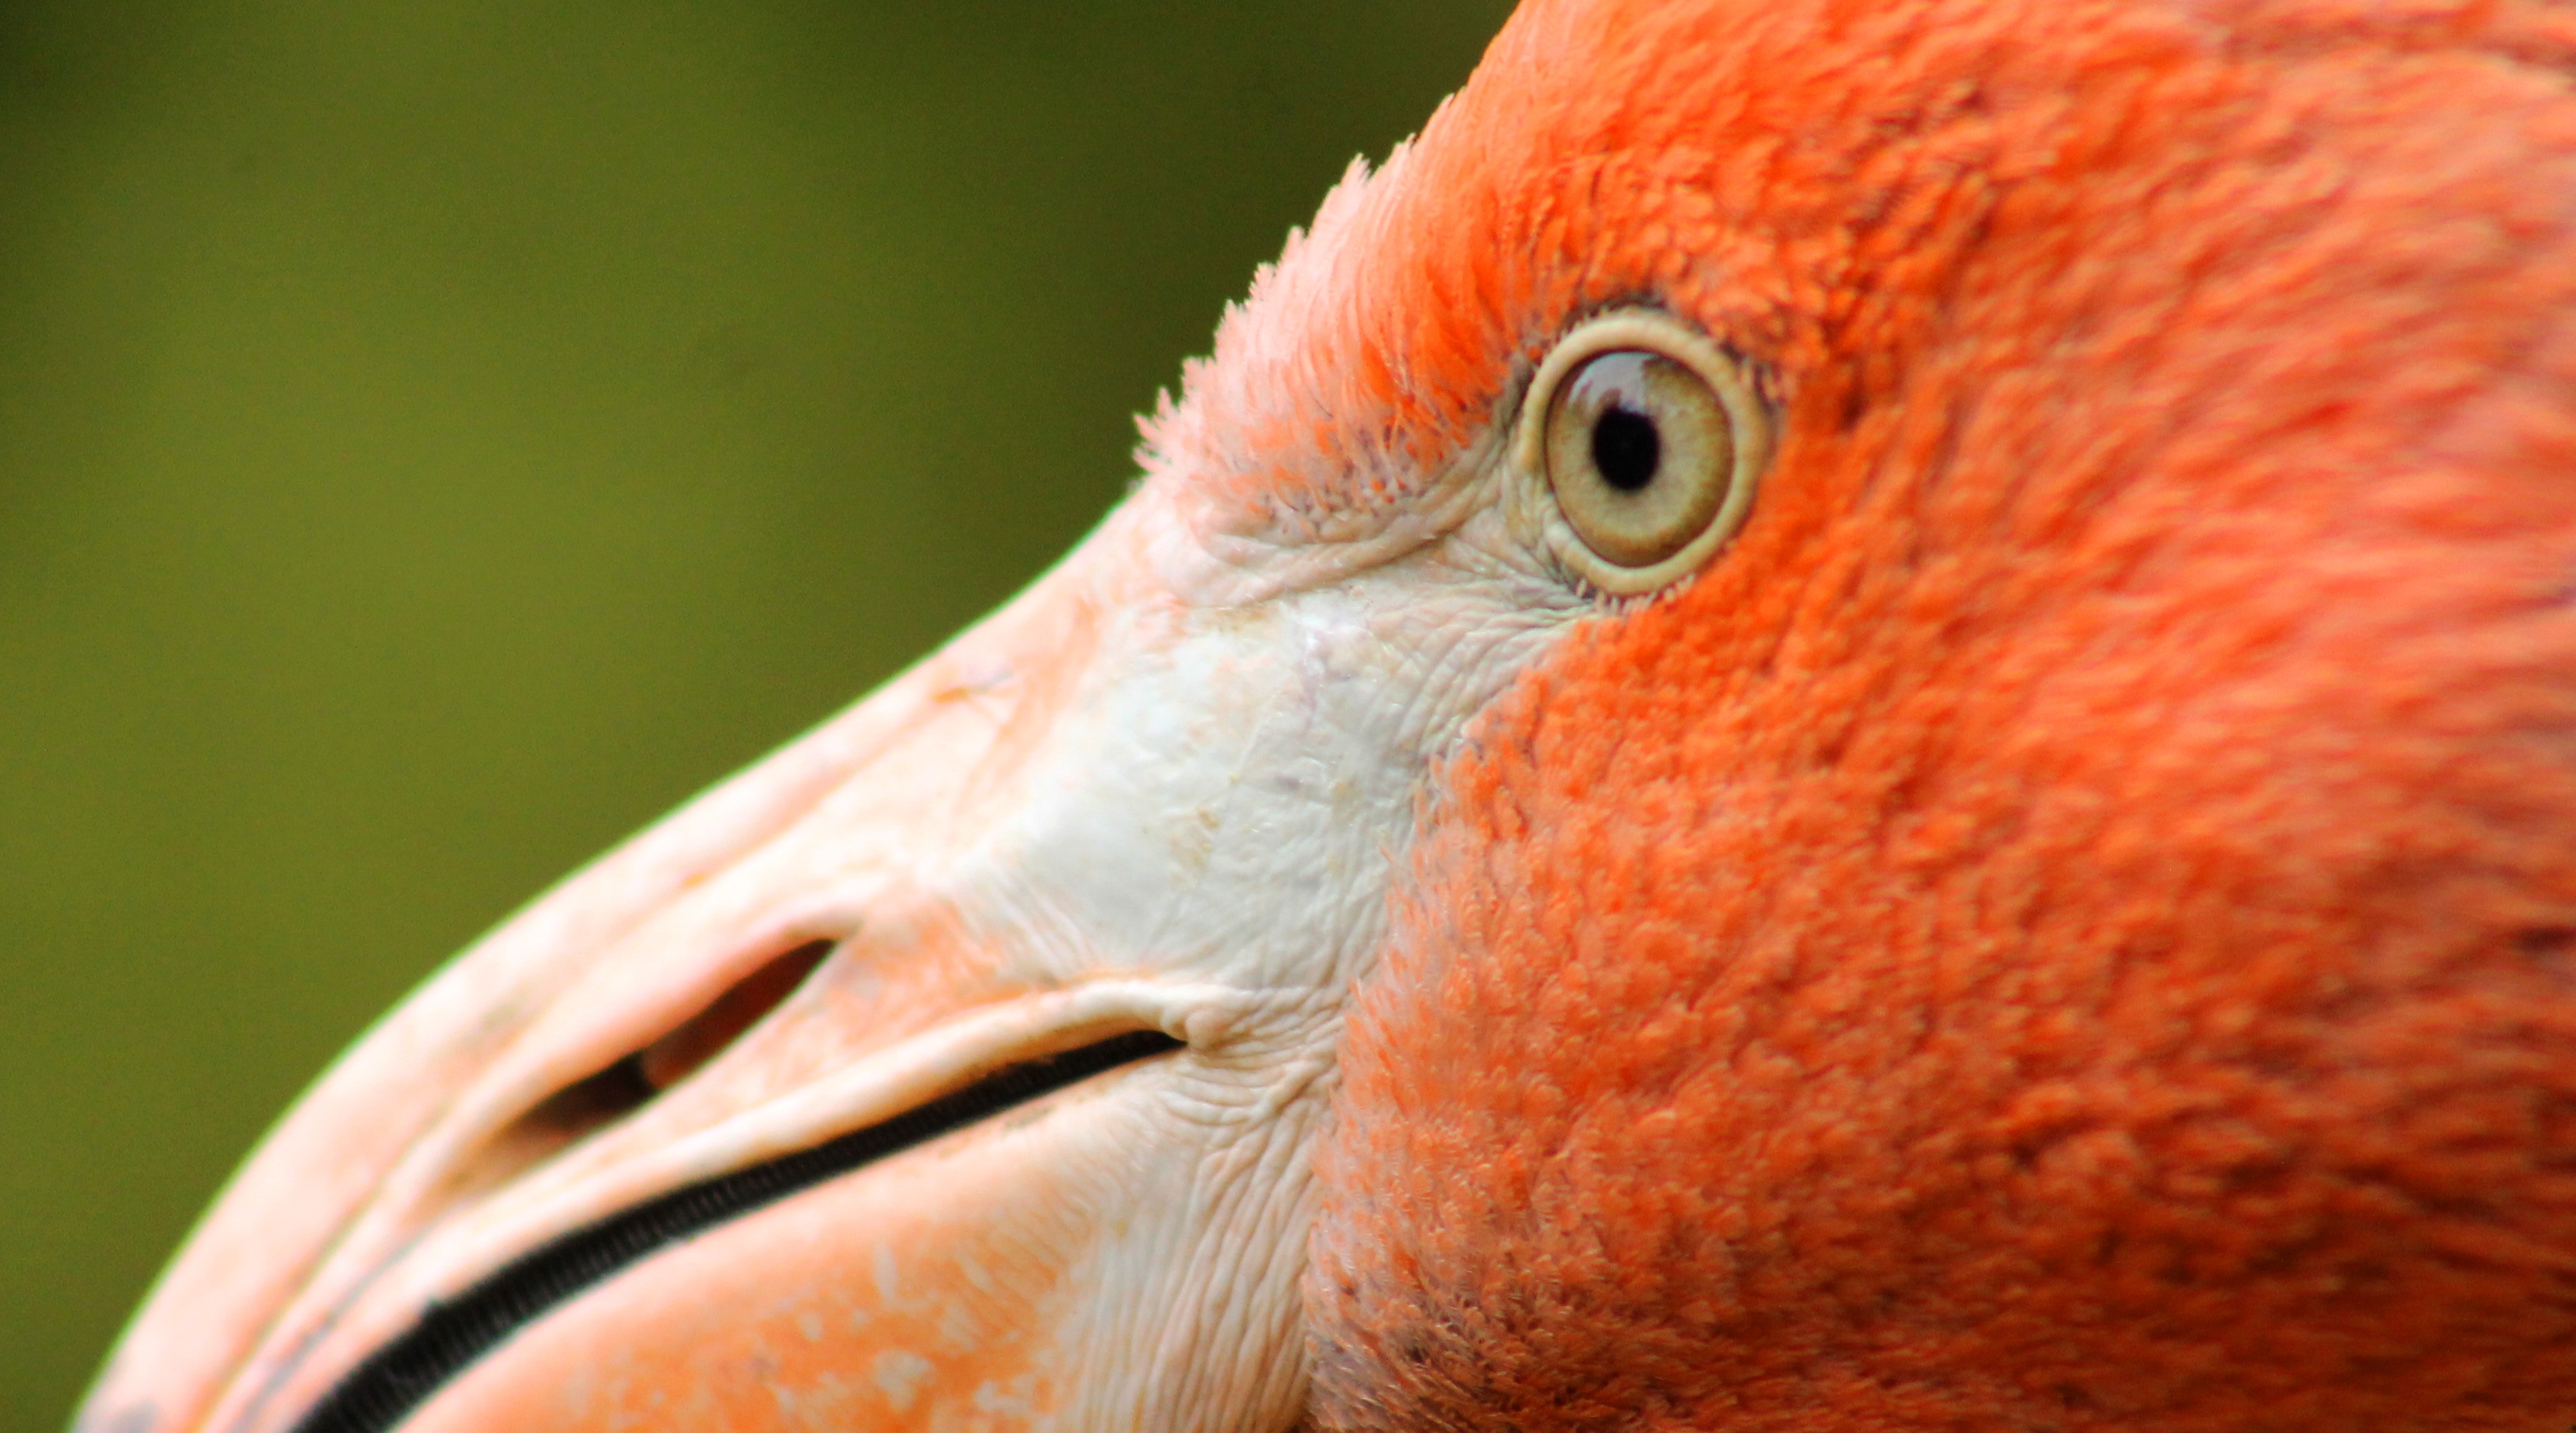
bird, wildlife, beak, fauna, close up, flamingo, vertebrate, macro photography, perching bird